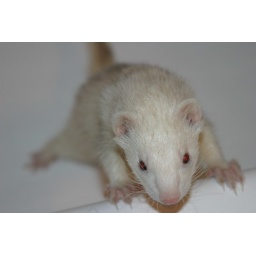
Captain Awesome peeks over the top of the tub as the water fills.